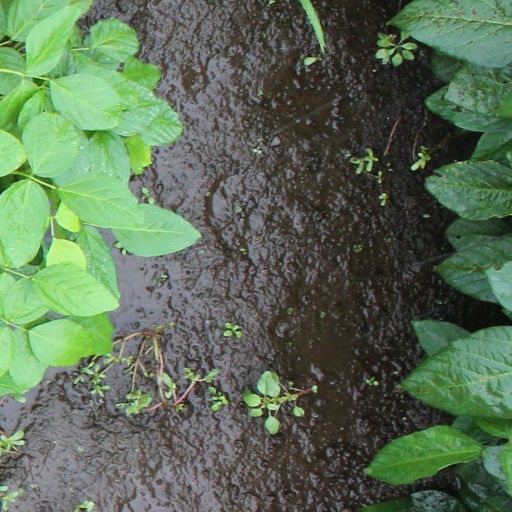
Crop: soybean